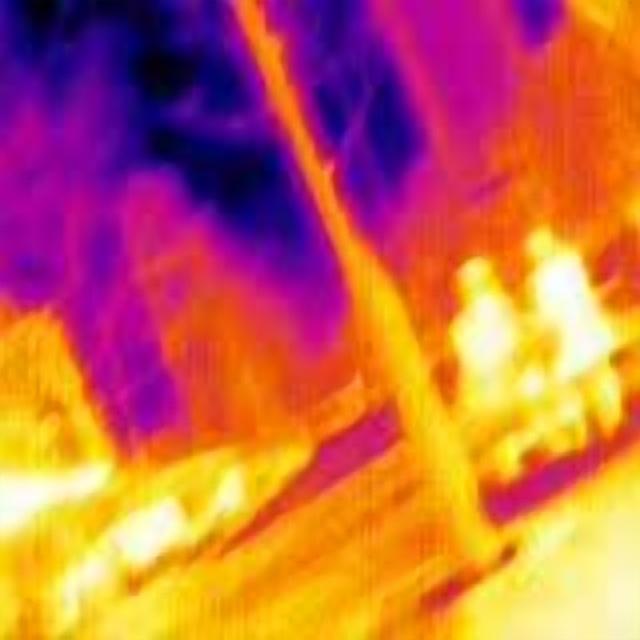
Detected objects:
label: person
label: person